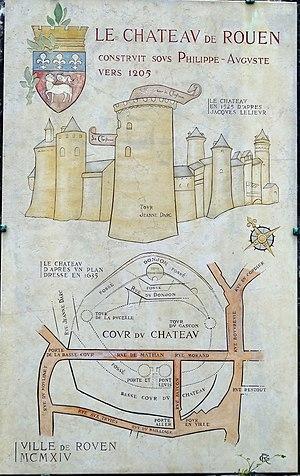
Le Château de Rouen (1205) (Haute-Normandie) Русский: Руанский замок (1205) - Расположение элементов на современном плане Руана (Верхняя Нормандия, Франция)
Le château de Rouen est construit de 1204 à 1210 sur la colline Bouvreuil à Rouen, capitale du duché de Normandie, par Philippe Auguste, roi de France, à la suite de la conquête en 1204 du duché sur Jean sans Terre, duc de Normandie et roi d'Angleterre, et en remplacement du palais ducal de Rouen érigé par le duc Richard Iᵉʳ. Ce sera désormais la résidence des officiers royaux et celle du roi lorsqu'il séjournera à Rouen. Les premières mentions de séjours royaux datent du milieu du XIVe siècle. Le château sert alors de résidence royale jusqu'à Charles VII.